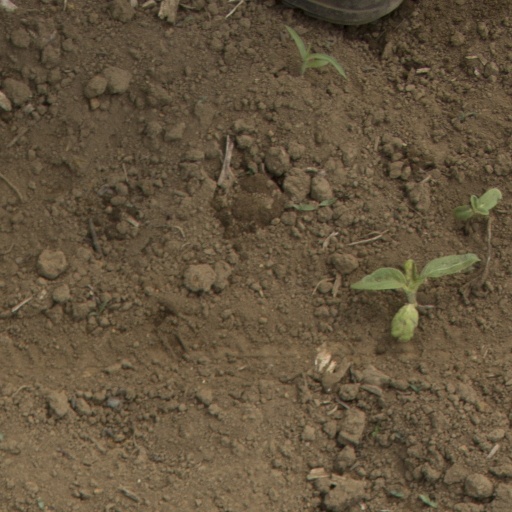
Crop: Jerusalem artichoke